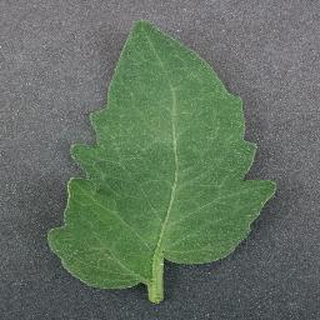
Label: healthy_tomato